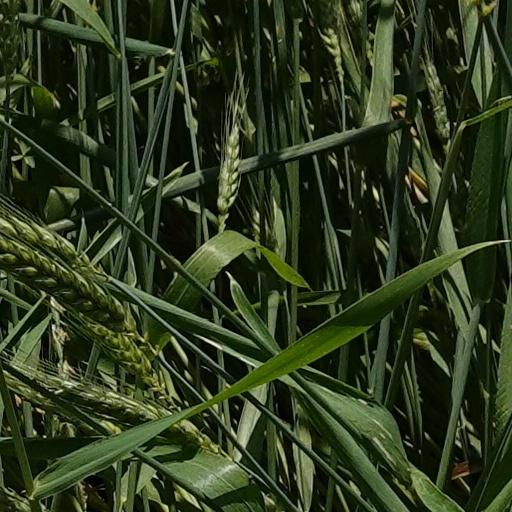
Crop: wheat